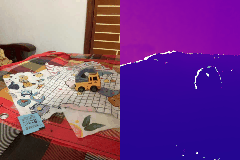
Label: truck